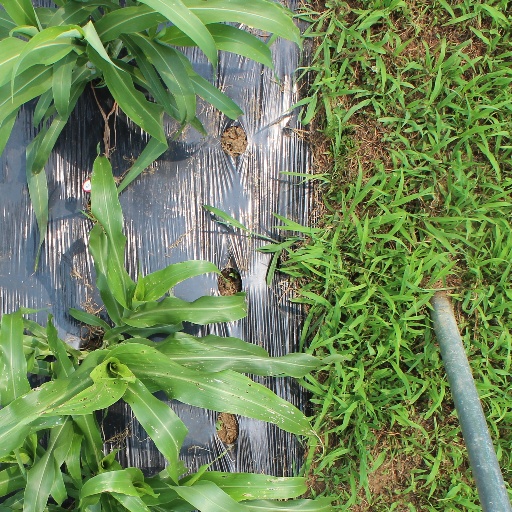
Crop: sorghum